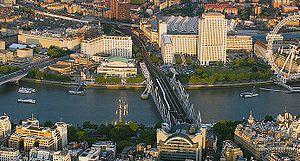
Le Southbank Centre est un ensemble de salles de musique de concert situé le long de la Tamise entre County Hall et le Waterloo Bridge sur la South Bank de Londres au Royaume-Uni. Créé après la Seconde Guerre mondiale, il est composé de trois bâtiments principaux que sont le Royal Festival Hall, le Queen Elizabeth Hall et le musée The Hayward.